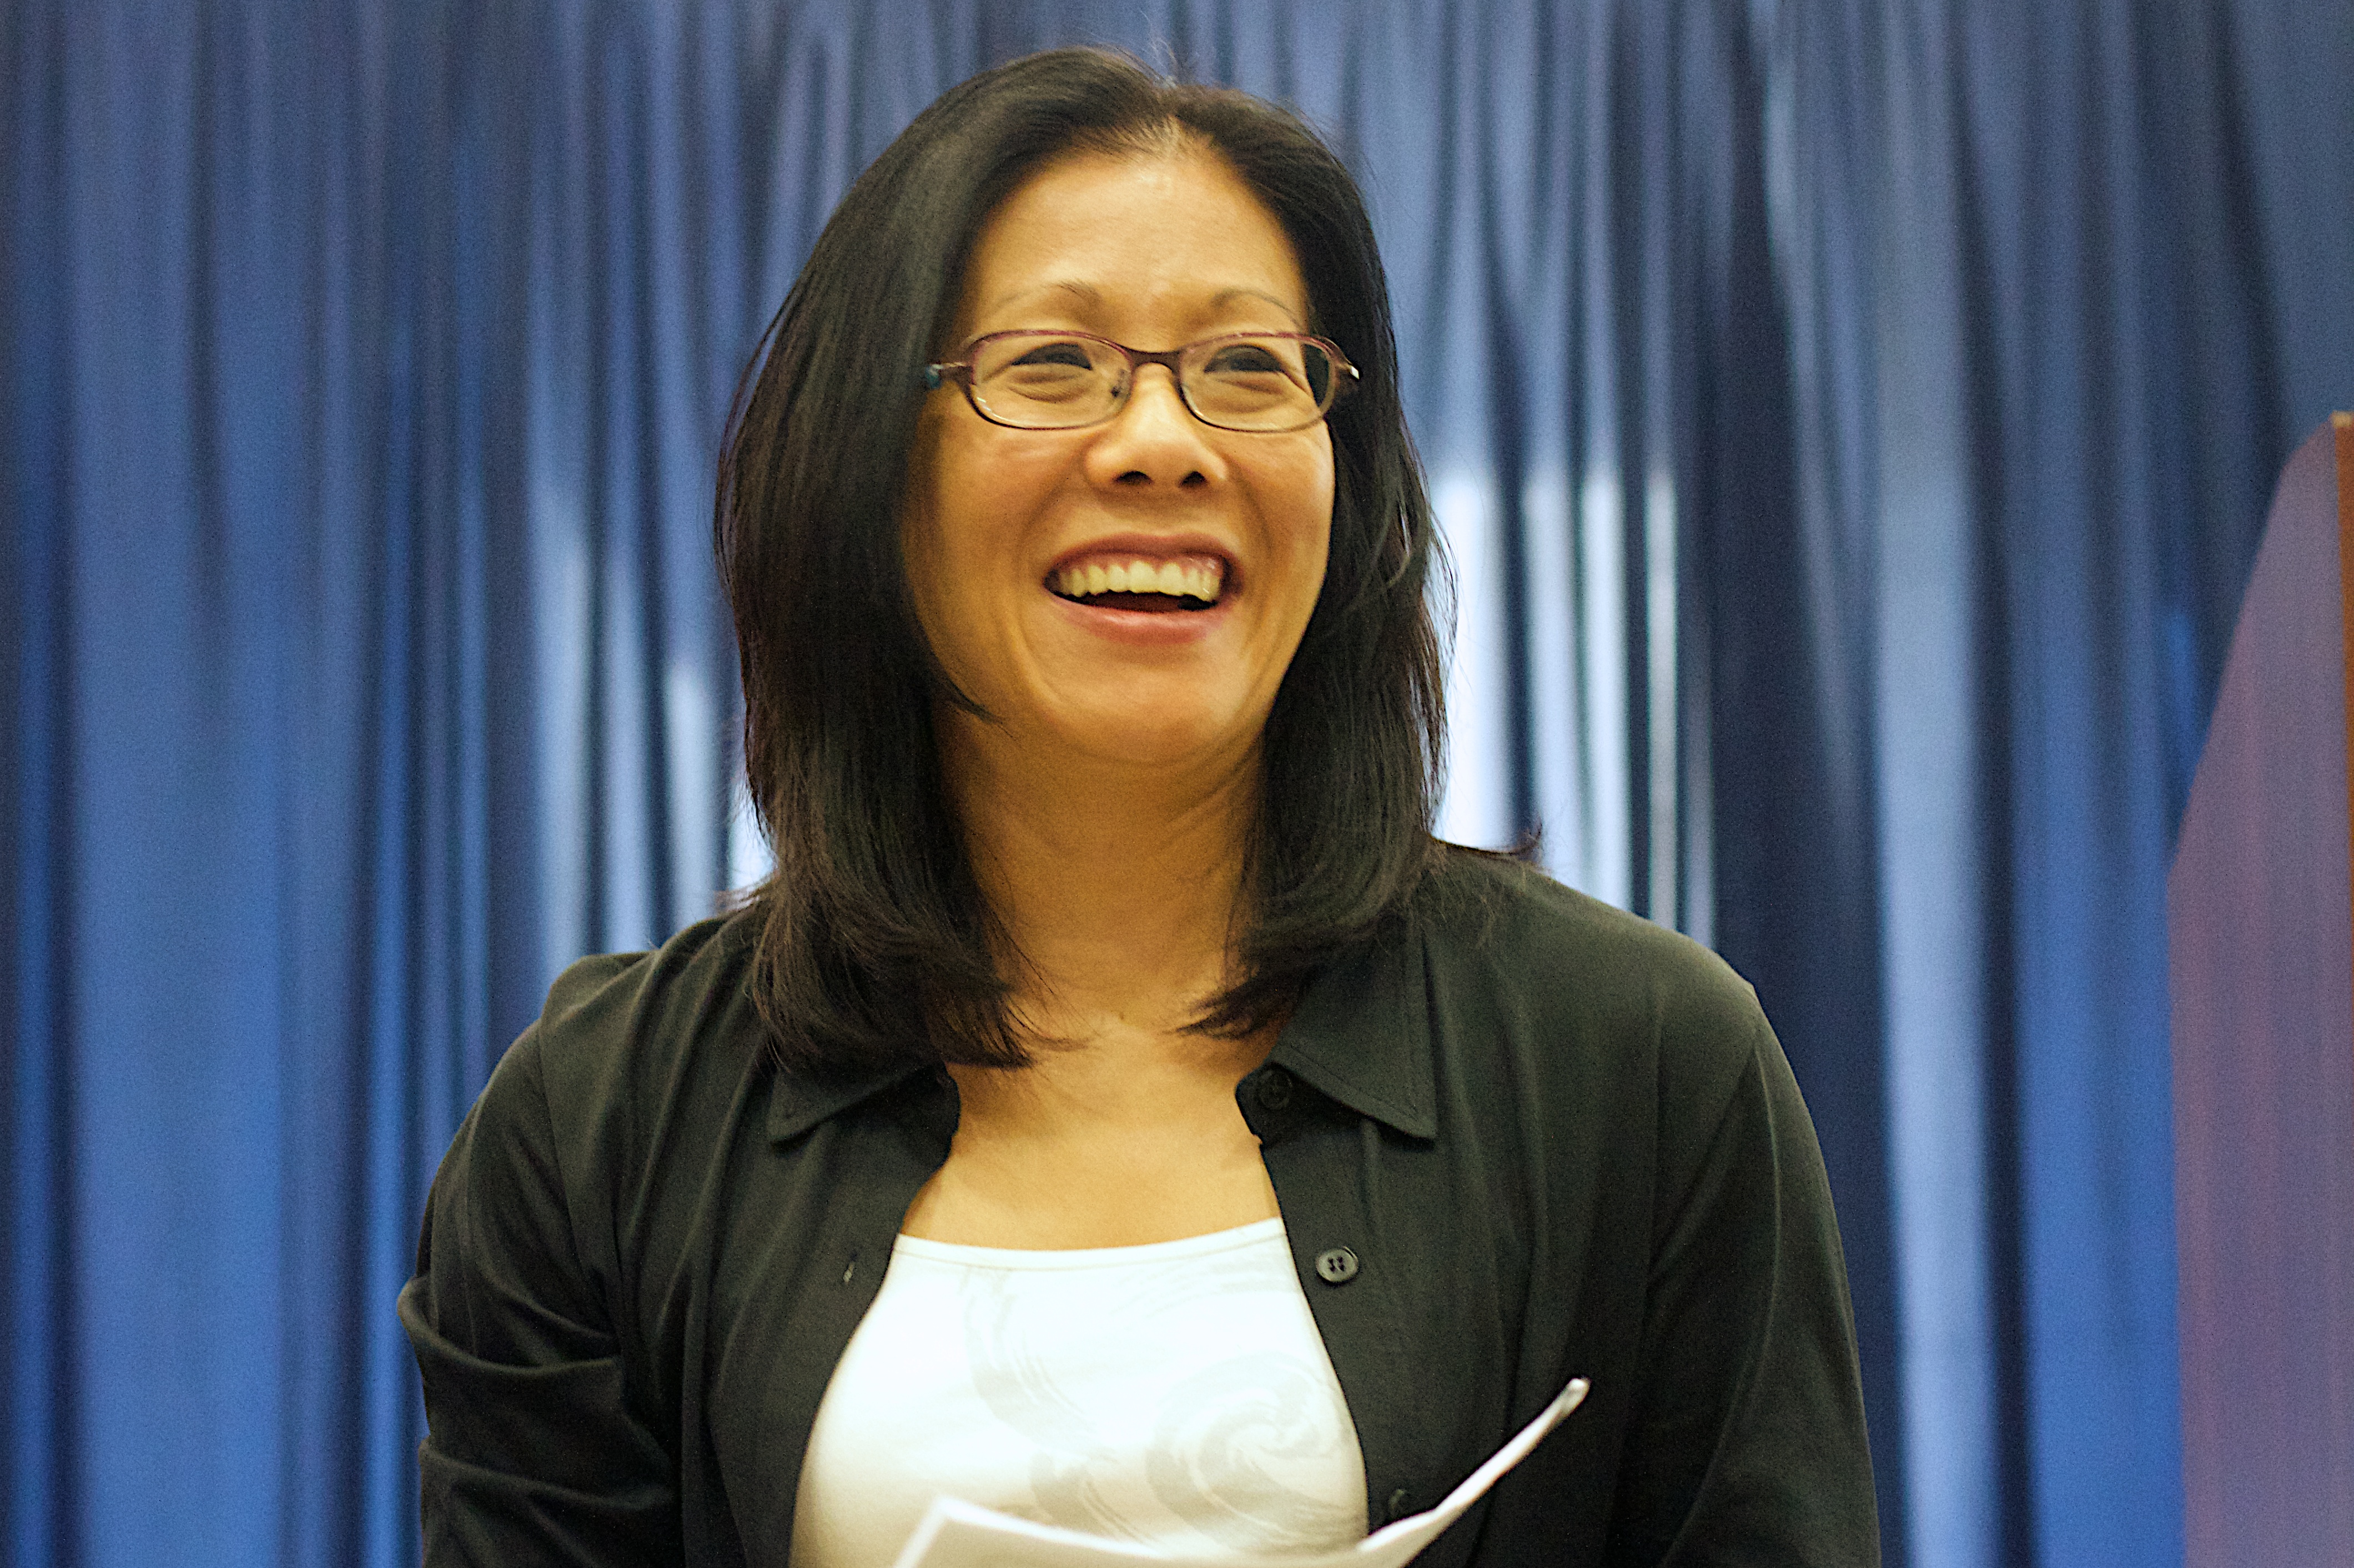
person, professional, conversation, 2016dml